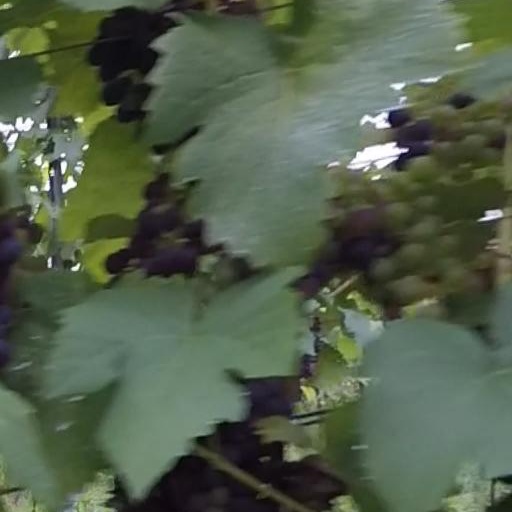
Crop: grape